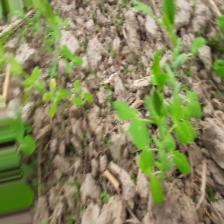
Label: Normal